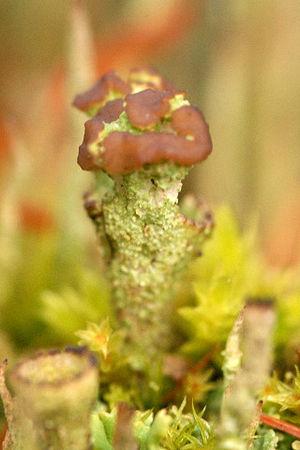
Cladonia est un genre de champignons lichénisés comportant de très nombreuses espèces. Il s'agit toujours de formes dressées et essentiellement terricoles, c'est-à-dire se développant sur un sol.